Verdun, Quebec

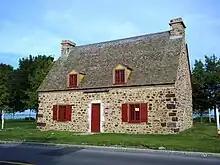
Maison Étienne Nivard de Saint-Dizier, built in 1710

There is archaeological evidence of indigenous peoples in the area as early as 5,500 years ago. A portage along what is now the boulevard LaSalle was used to pass the Lachine Rapids.